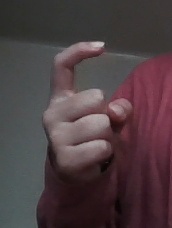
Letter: ra